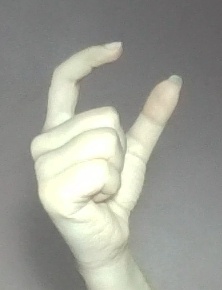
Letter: nun